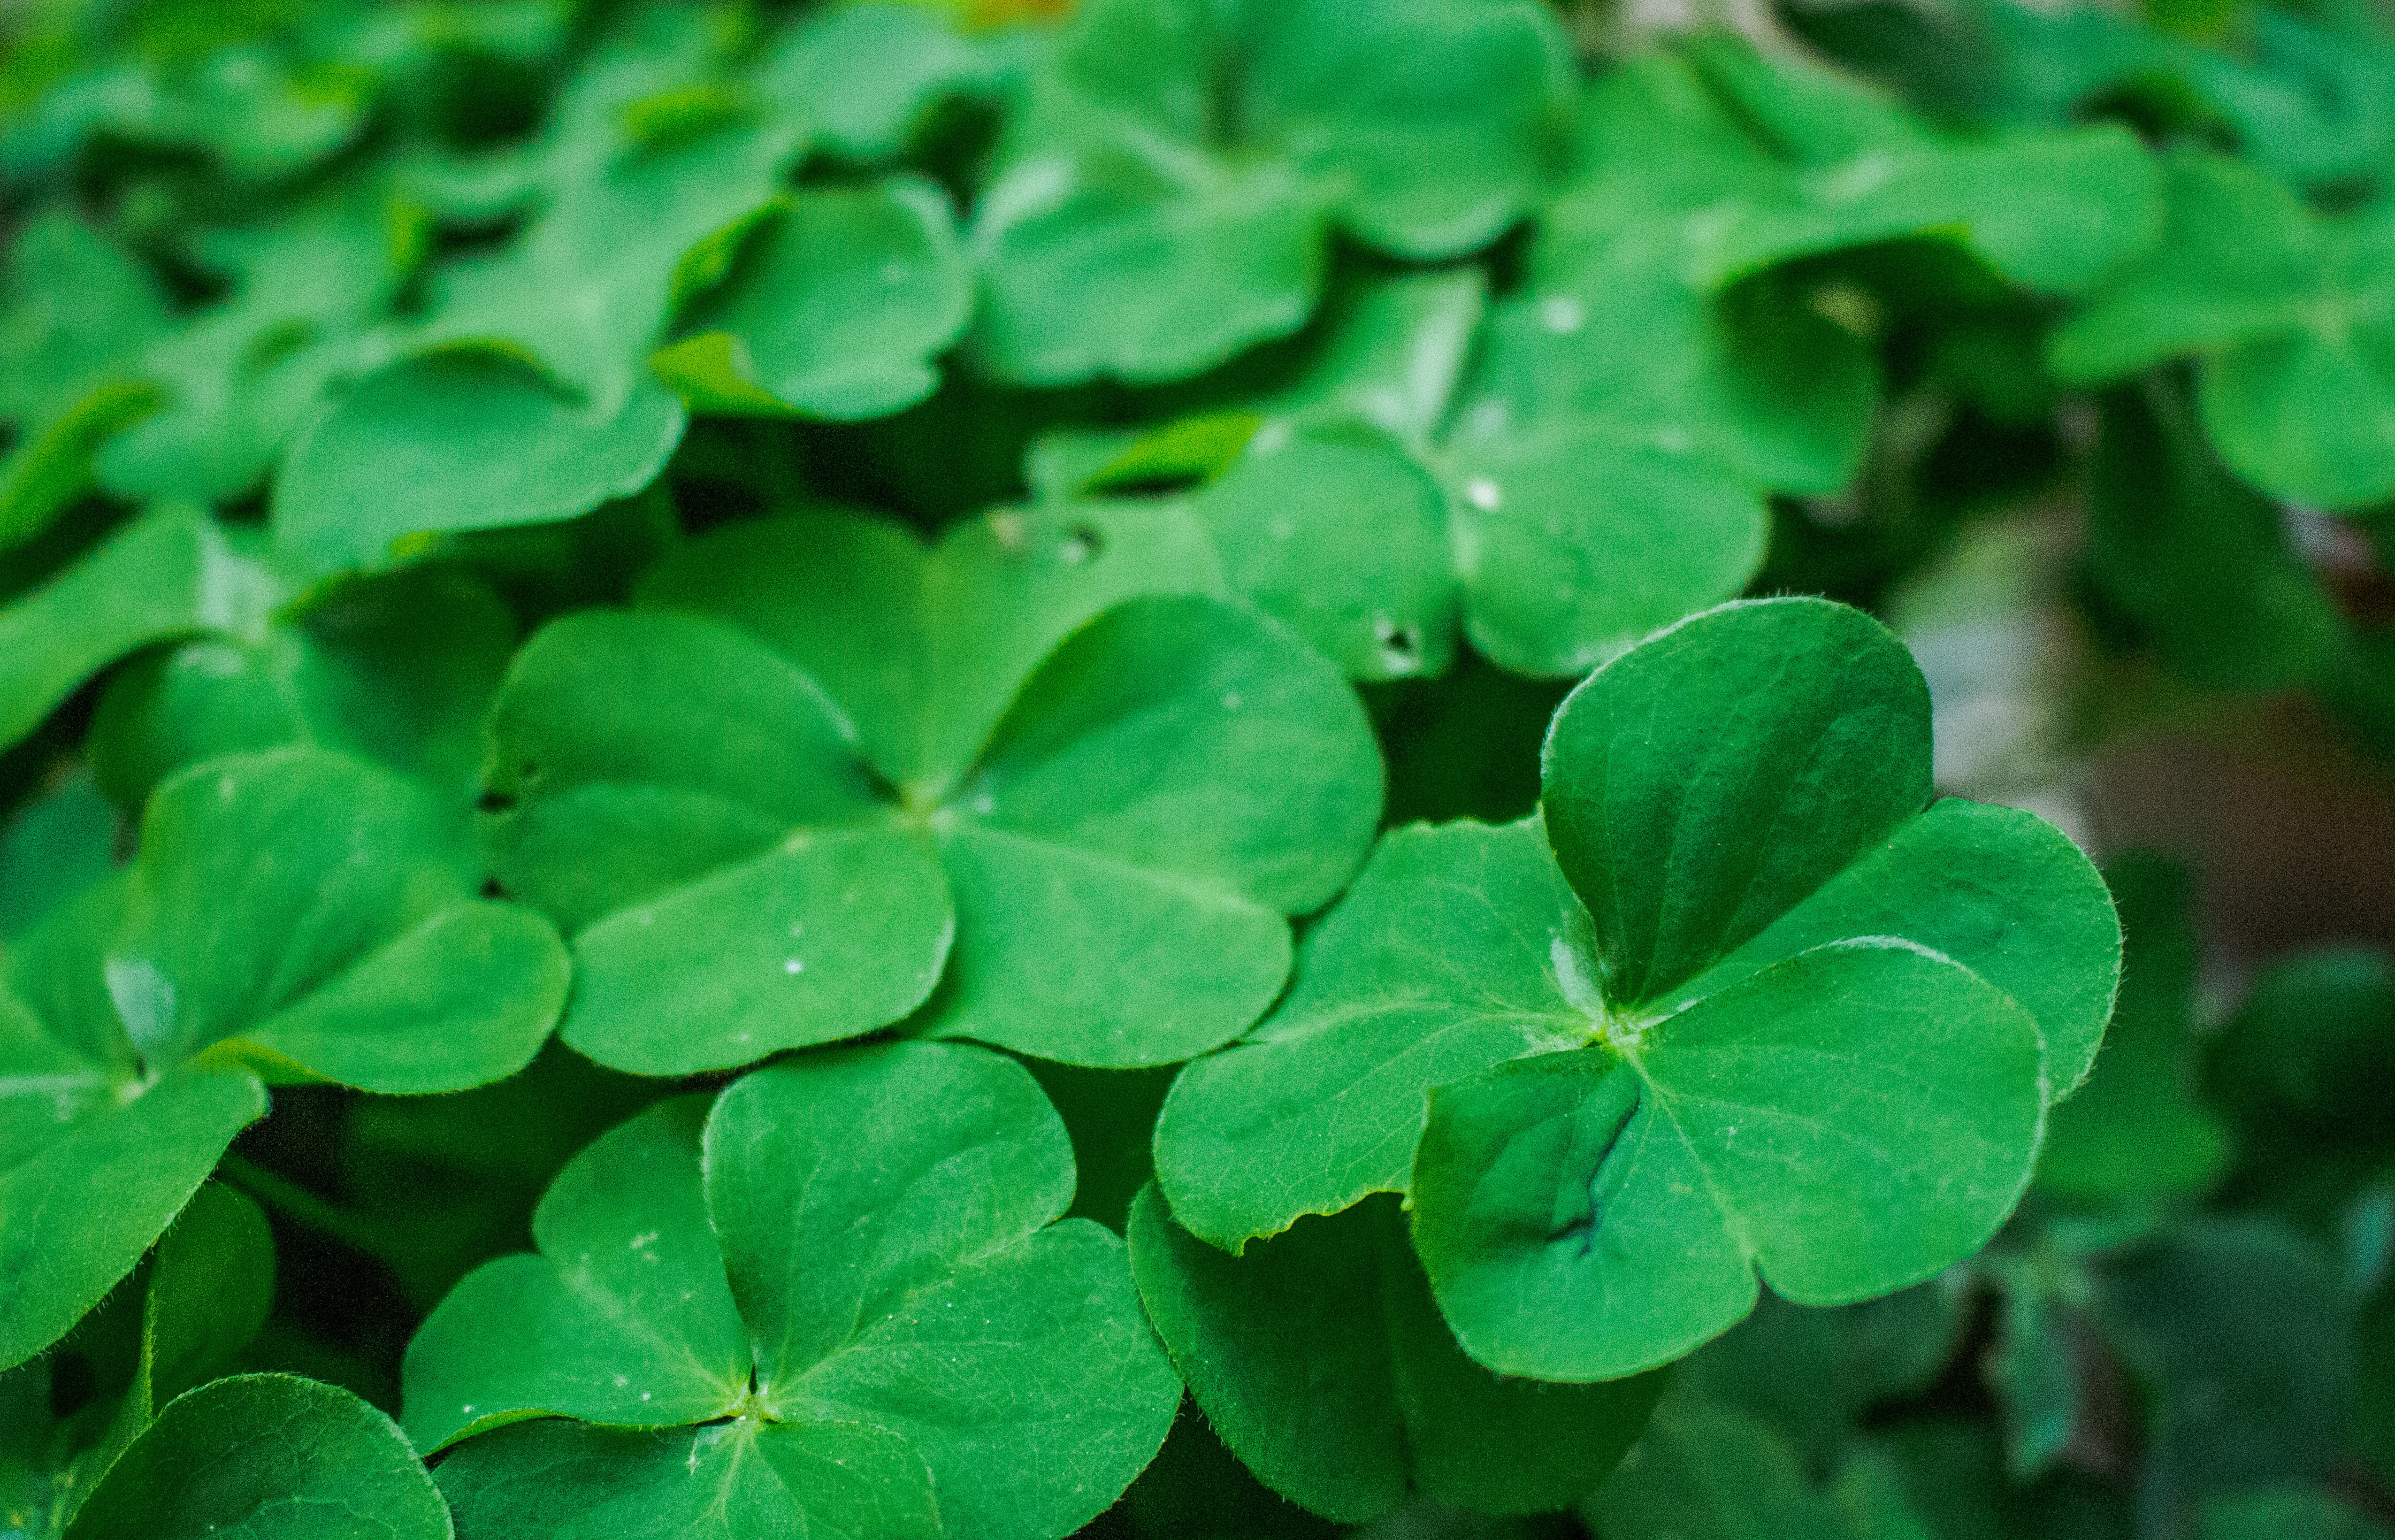
green, plant, leaf, flower, flora, botany, land plant, centella, petal, flowering plant, clover, herb, trifolieae, annual plant